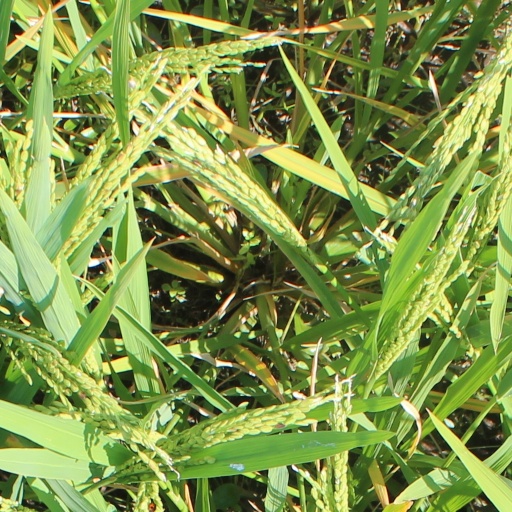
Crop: rice